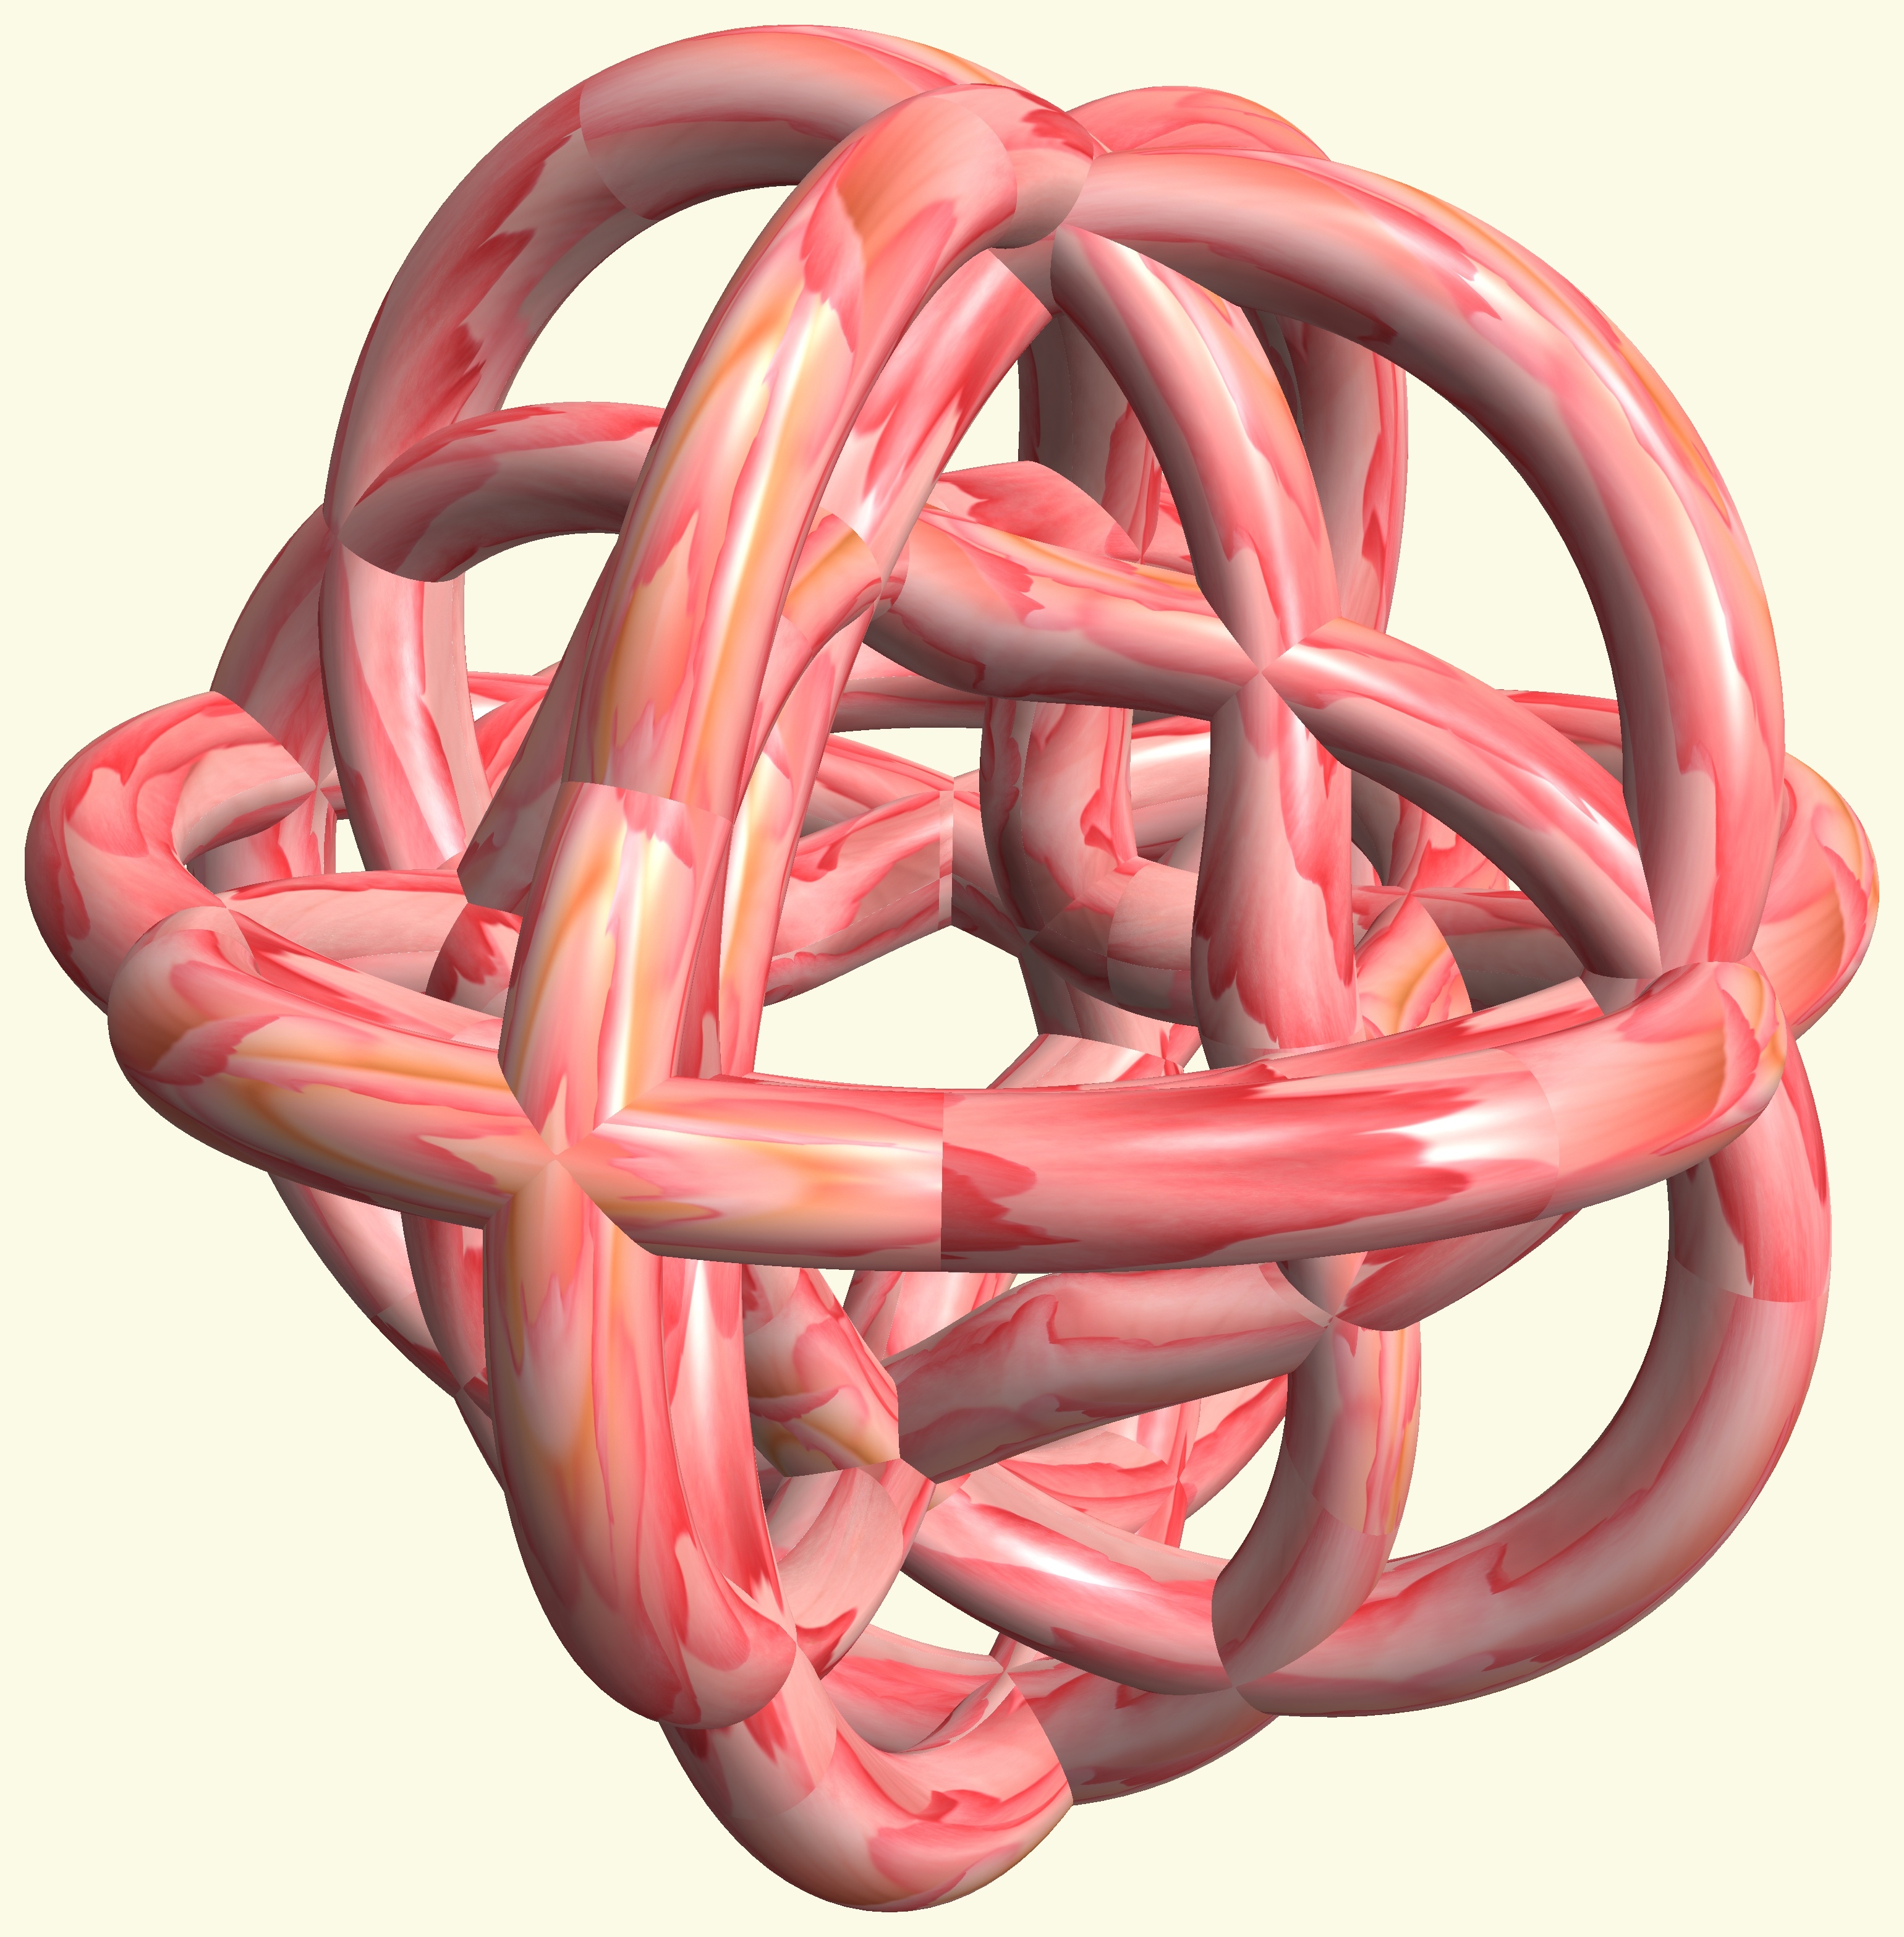
hand, structure, texture, pattern, ear, human body, figure, design, symmetry, 3d, graphic, organ, rings, knot, mathematica, cg, parametricplot3d, code, program, algorithm, abstruct, mapping